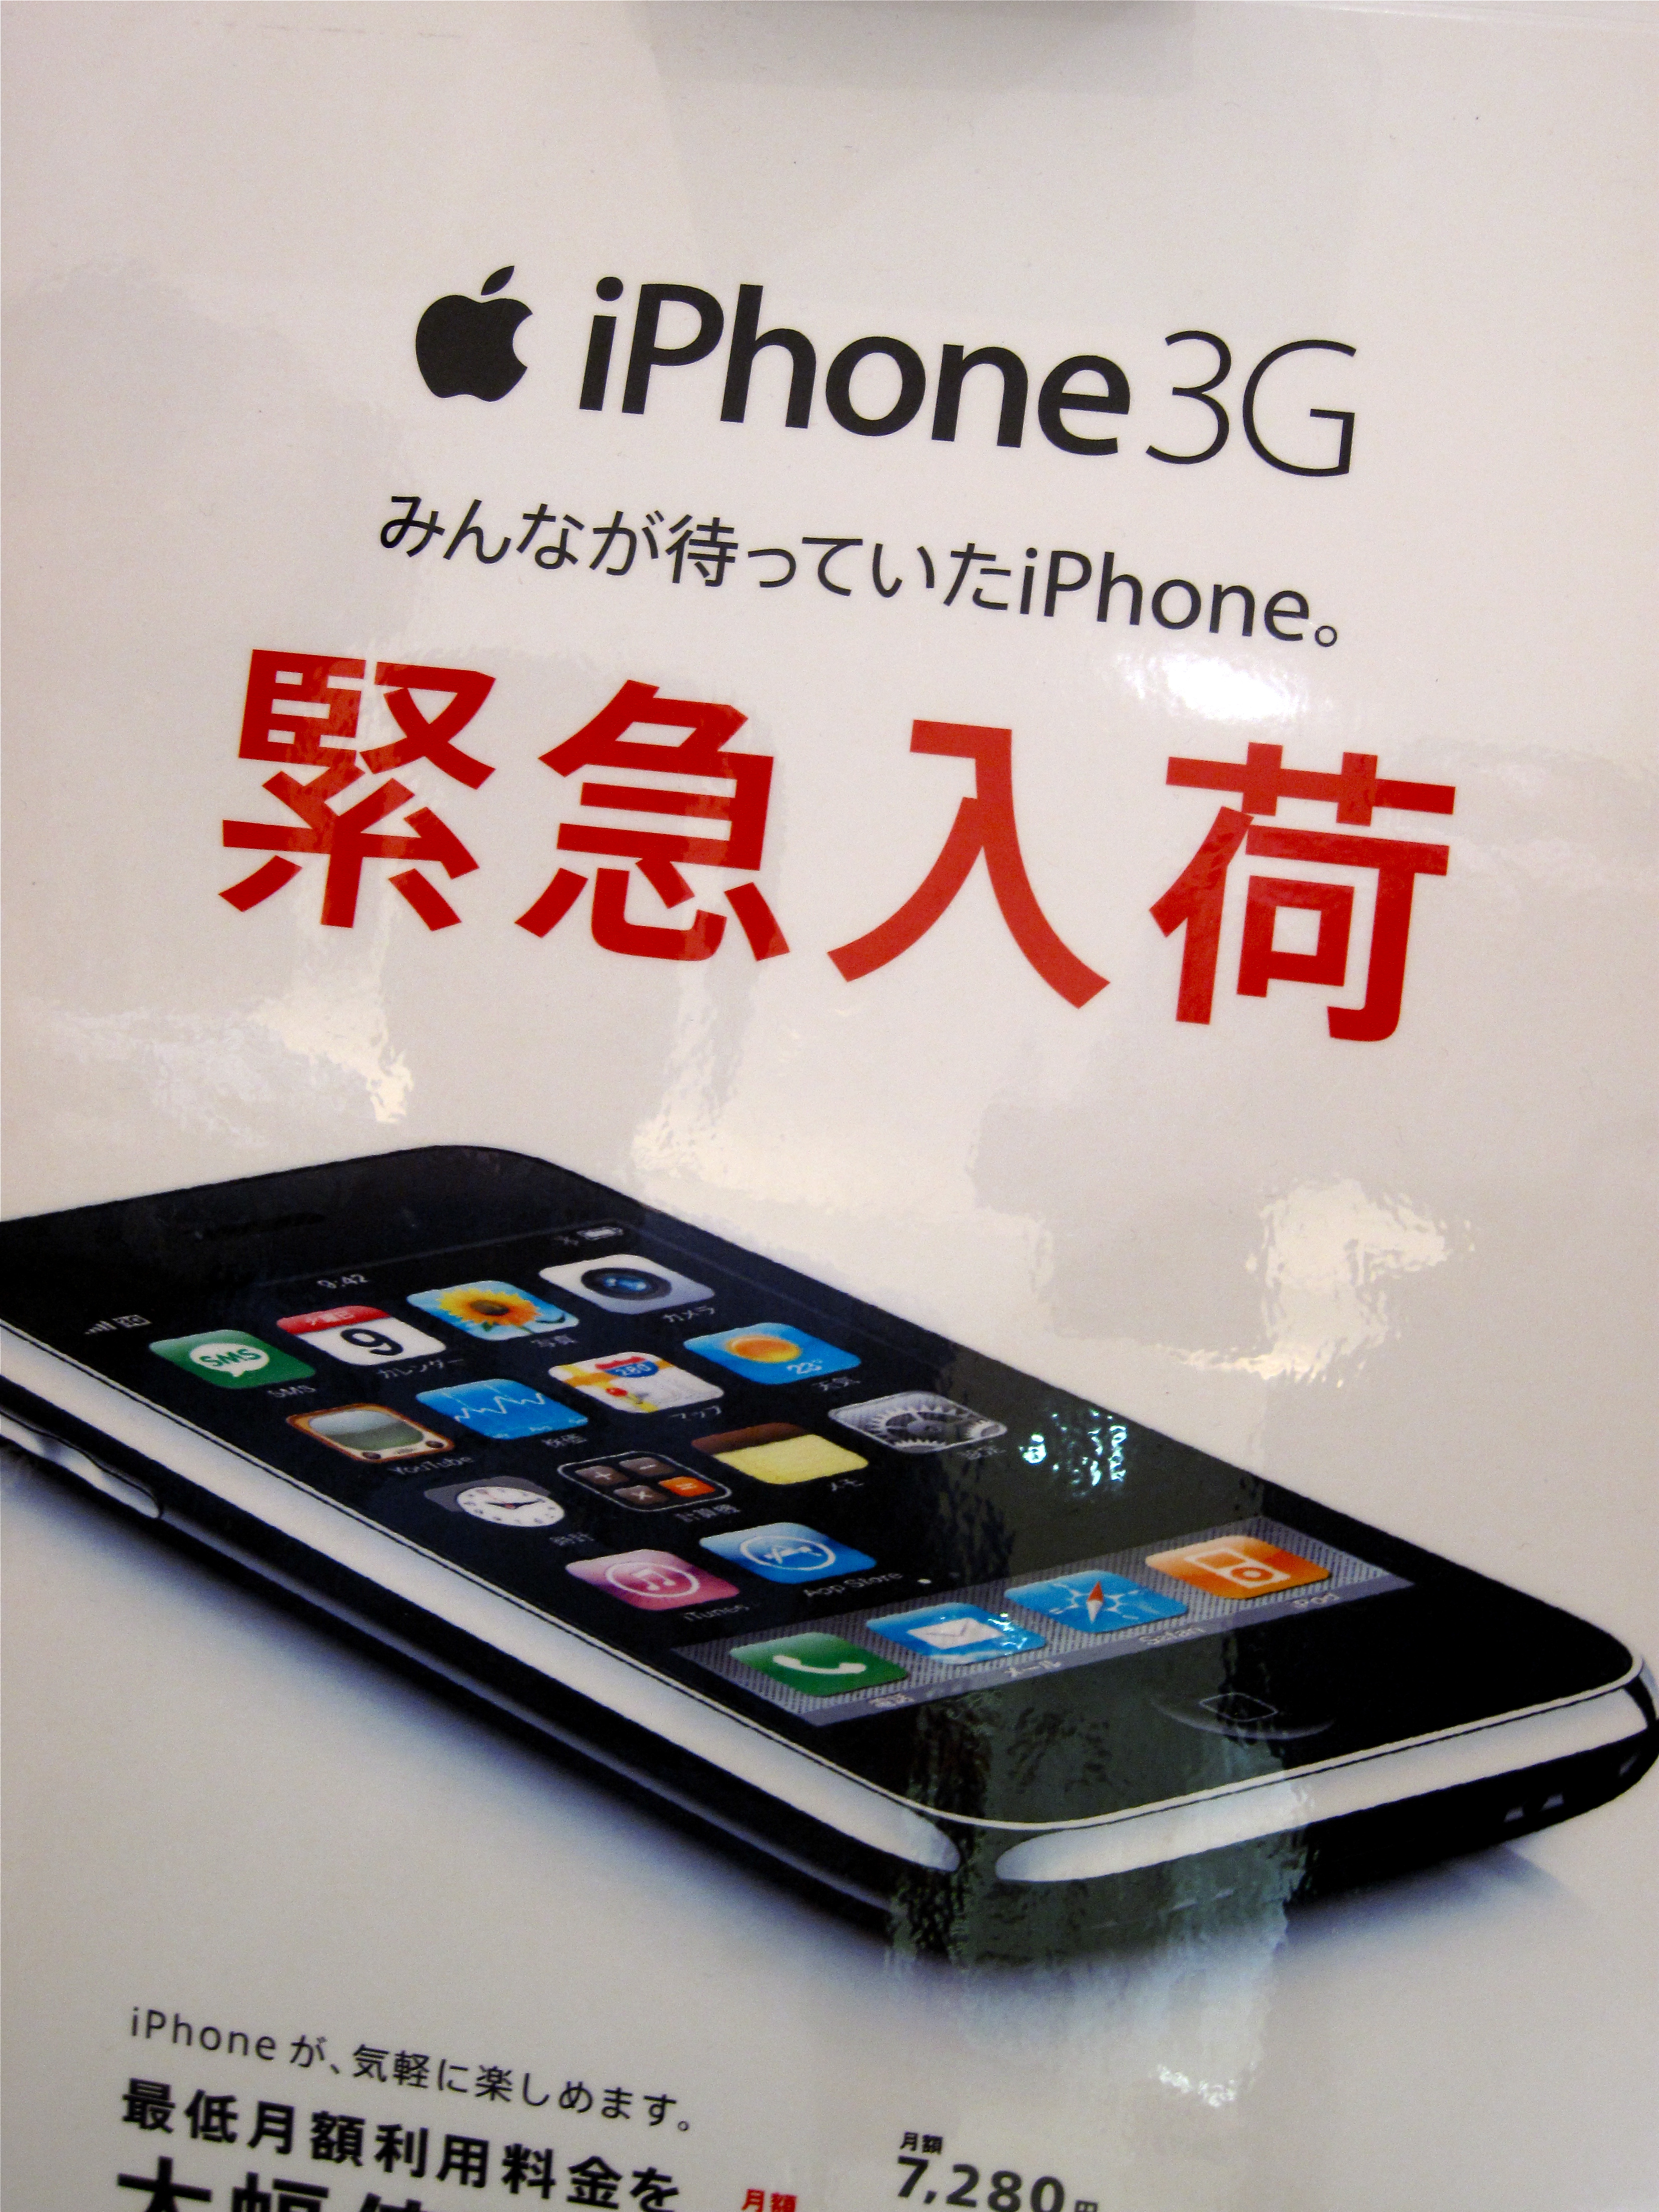
iphone, advertising, gadget, japan, brand, product, font, design, graphic design